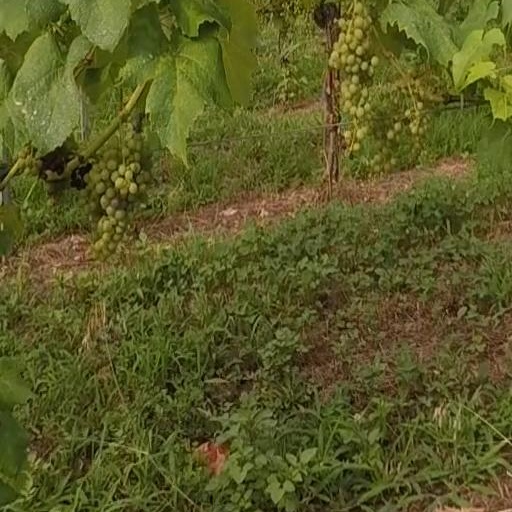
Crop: grape